Atmanirbhar Bharat

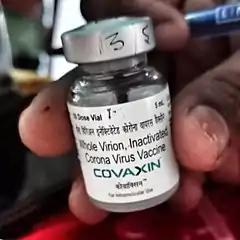
A 5ml vial of Covaxin has been conveyed as a symbol of Atmanirbhar Bharat.

The research, development, and manufacture of COVID-19 vaccinations in India was connected in separate statements to "atmanirbharta" by the President, Vice-president, Prime Minister, and other Union ministers. Modi stated; "Made in India vaccines are a symbol of Atmanirbhar Bharat".